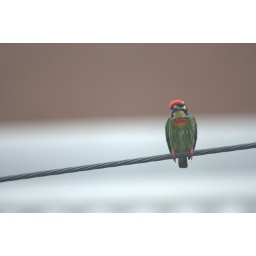
A small cute bird surviving in the urban nightmare of EkemaiLocation: Phra Khanong, Watthana, Bangkok, TH, Thailand&amp;copy; Gordon Anderson